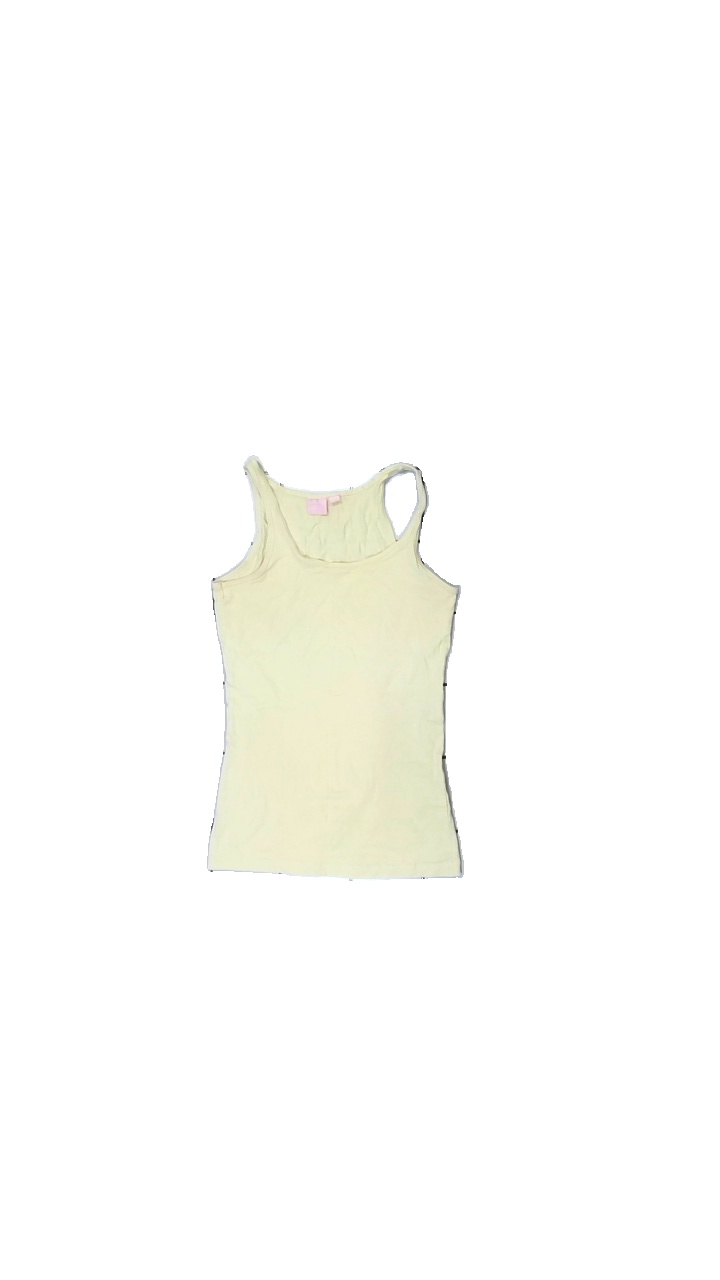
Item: Tank Top (Children)
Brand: Skill
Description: Yellow tank top for kids from Skill, size 146/152. Poor condition.
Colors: Yellow
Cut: Regular, C-collar, Tight
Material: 100% cott
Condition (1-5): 2
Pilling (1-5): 5
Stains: Minor
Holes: Minor
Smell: Minor
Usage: Recycle
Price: <50